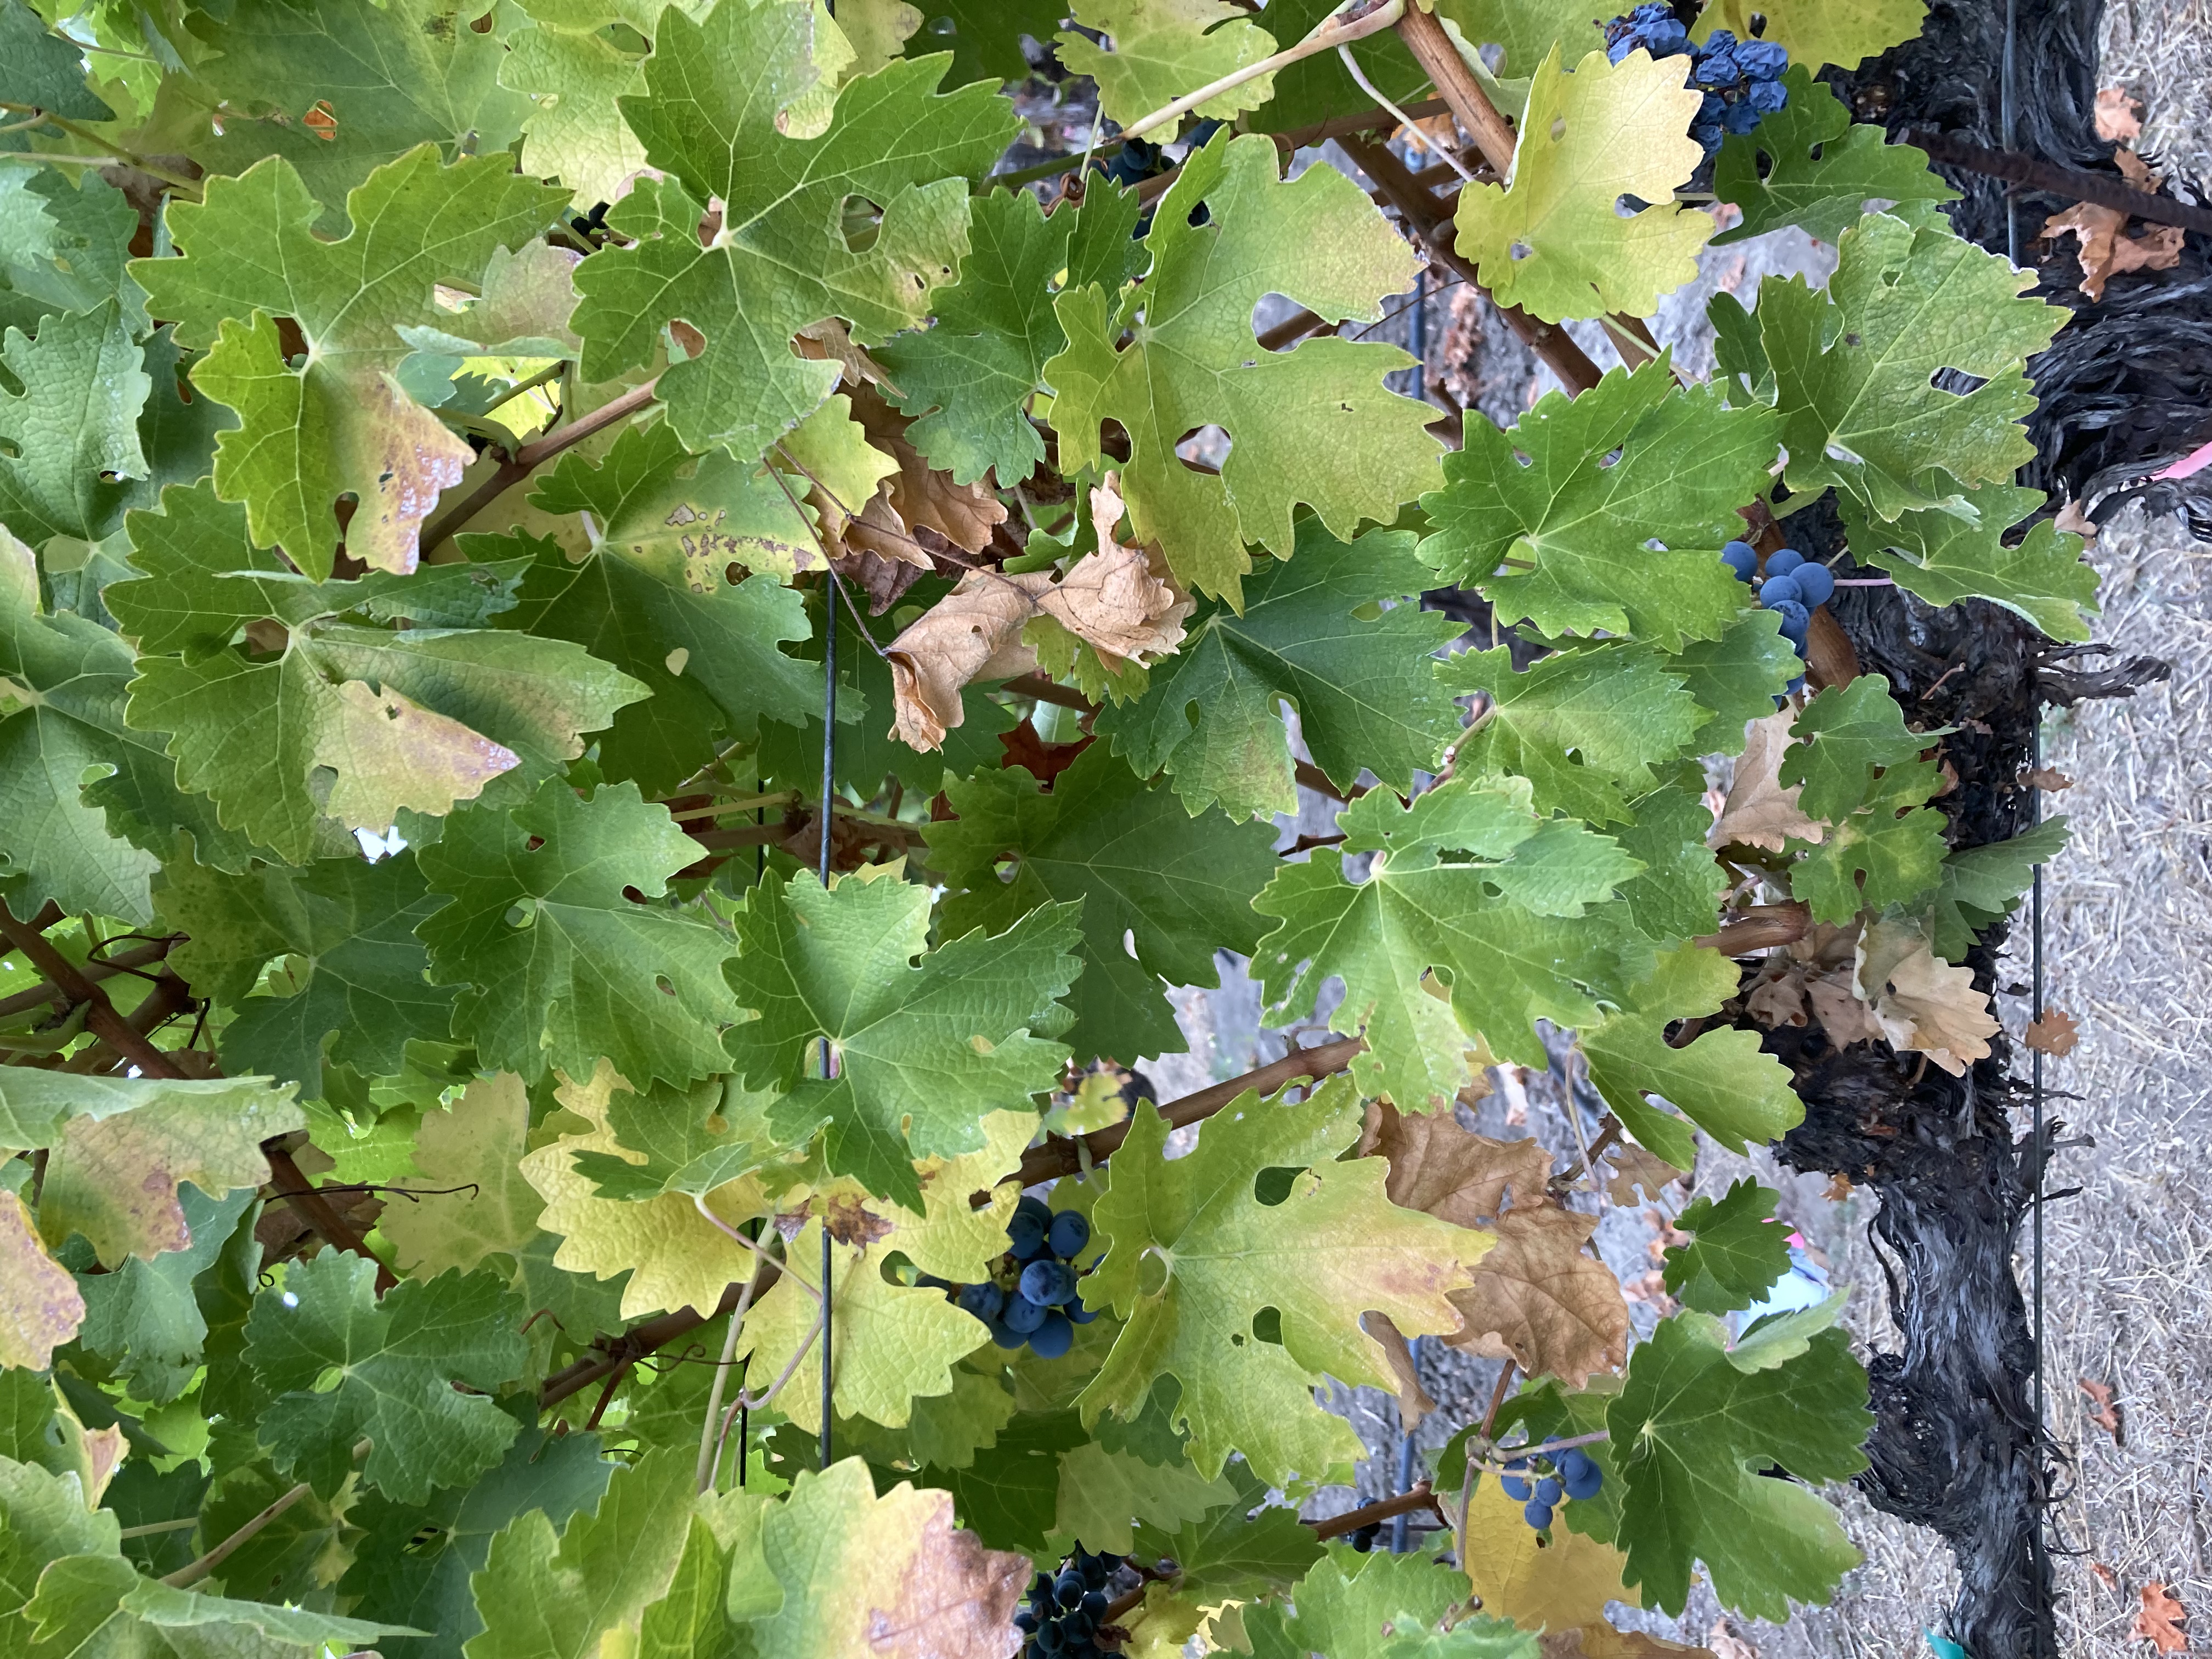
Label: No Virus